Out of Ireland

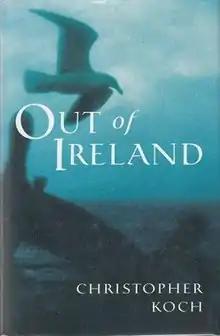
First edition

Out of Ireland is a 1999 novel by Christopher Koch that tells the story of Irish 'gentleman-convict' Robert Devereux and his transportation to Van Diemen's Land (Tasmania). Koch observed that "Out of Ireland" was an exploration of his "interest in the idea that the past resonates off the future." The novel is considered uniquely Tasmanian because of the way it deals with convict ancestry and emphasizes the island's geographic isolation.